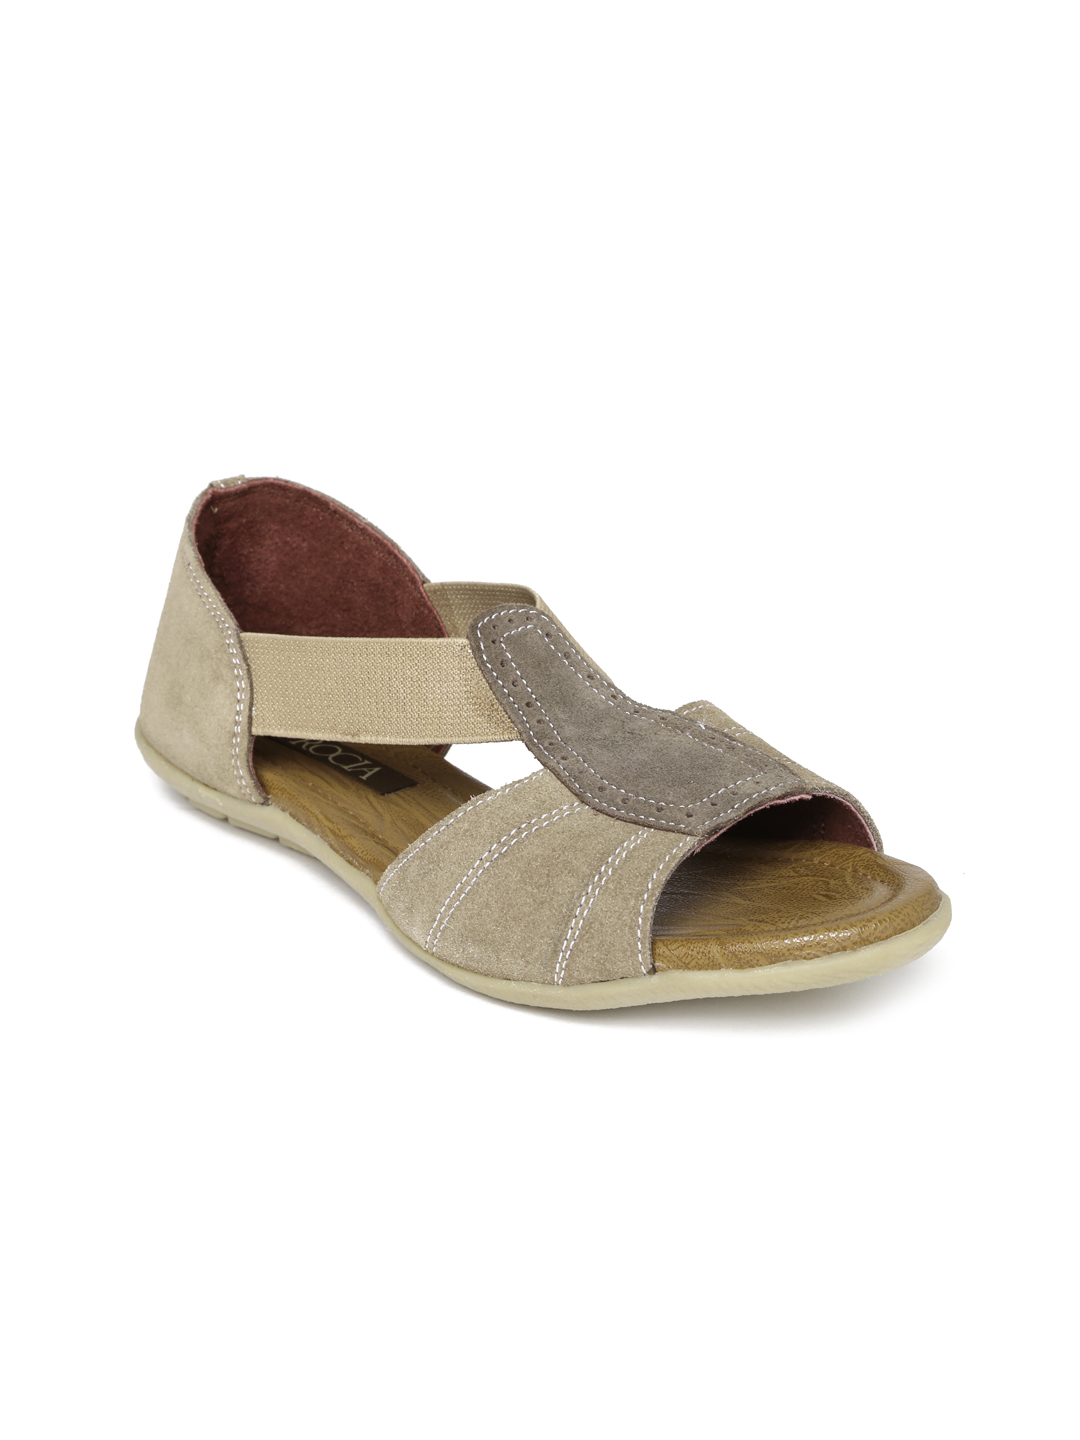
Rocia Women Brown Flats
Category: Footwear / Shoes / Flats
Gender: Women
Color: Brown
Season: Winter 2016
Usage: Casual